Ore Neel Doriya Amay De Re De Chhariya

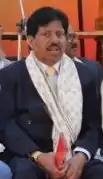
Abdul Jabbar

In 1974–75, Abdullah Al Mamun has planned to adapt a film version of Shahidullah Kaiser's 1962 novel Sareng Bau ("The Captain's Wife"). He has scripted a song sequence for film, where captain is returning home to meet her wife. For composing this song, he put his idea and theme of filming before Alam Khan for composing. Meanwhile, Alam Khan has prepared an unused composition in 1969. After discussing with Abdullah Al Mamun, Alam Khan select that tune for using in this song. Lyricist Mukul Choudhury penned the entire song after hearing the unused tune and Abdullah Al Mamun's plan for filming the song. For voice, Abdullah Al Mamun proposed Abdul Jabbar's name and Alam Khan composed the entire song based on Mamun's suggestion, so that the song fit in Jabbar's voice perfectly.